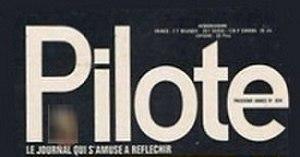
Logotype du magazine Pilote #634 (1971).